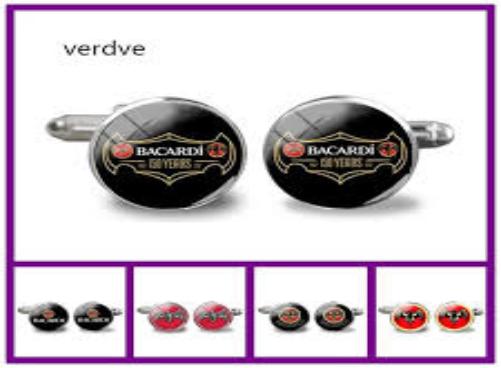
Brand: Bacardi
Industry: Food